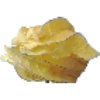
Label: Physalis with Husk 1